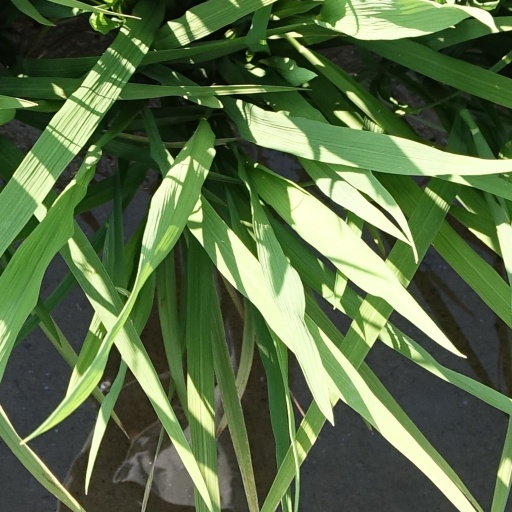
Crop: rice